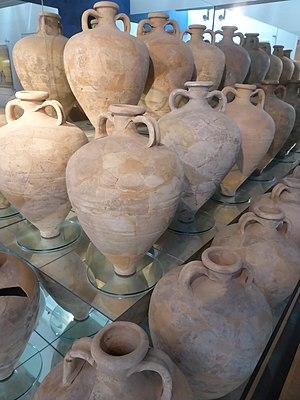
Amphores gauloises 4 au musée des potiers Amphoralis de Sallèles d'Aude
Le site archéologique de Mougon est une agglomération secondaire antique, dont l'occupation se poursuit partiellement au Haut Moyen Âge, situé sur la commune française de Crouzilles en Indre-et-Loire.